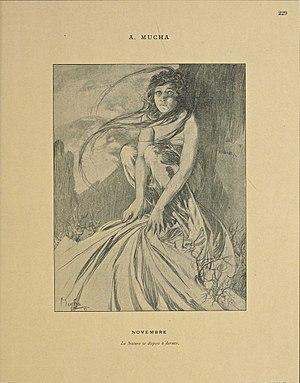
Alphonse Mucha les douze mois, novembre illustration pour le magazine Cocorico 1898